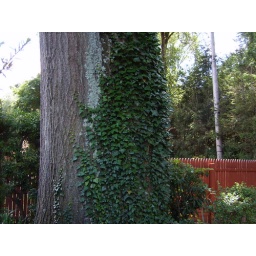
The house was built around the tree in the early 1940's